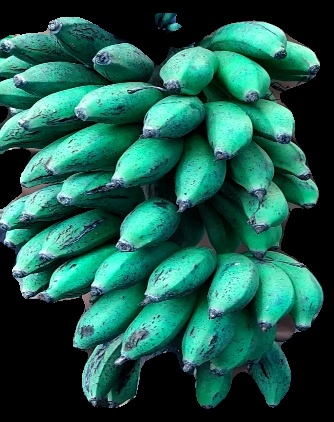
Variety: rasbale
Grade: grade3